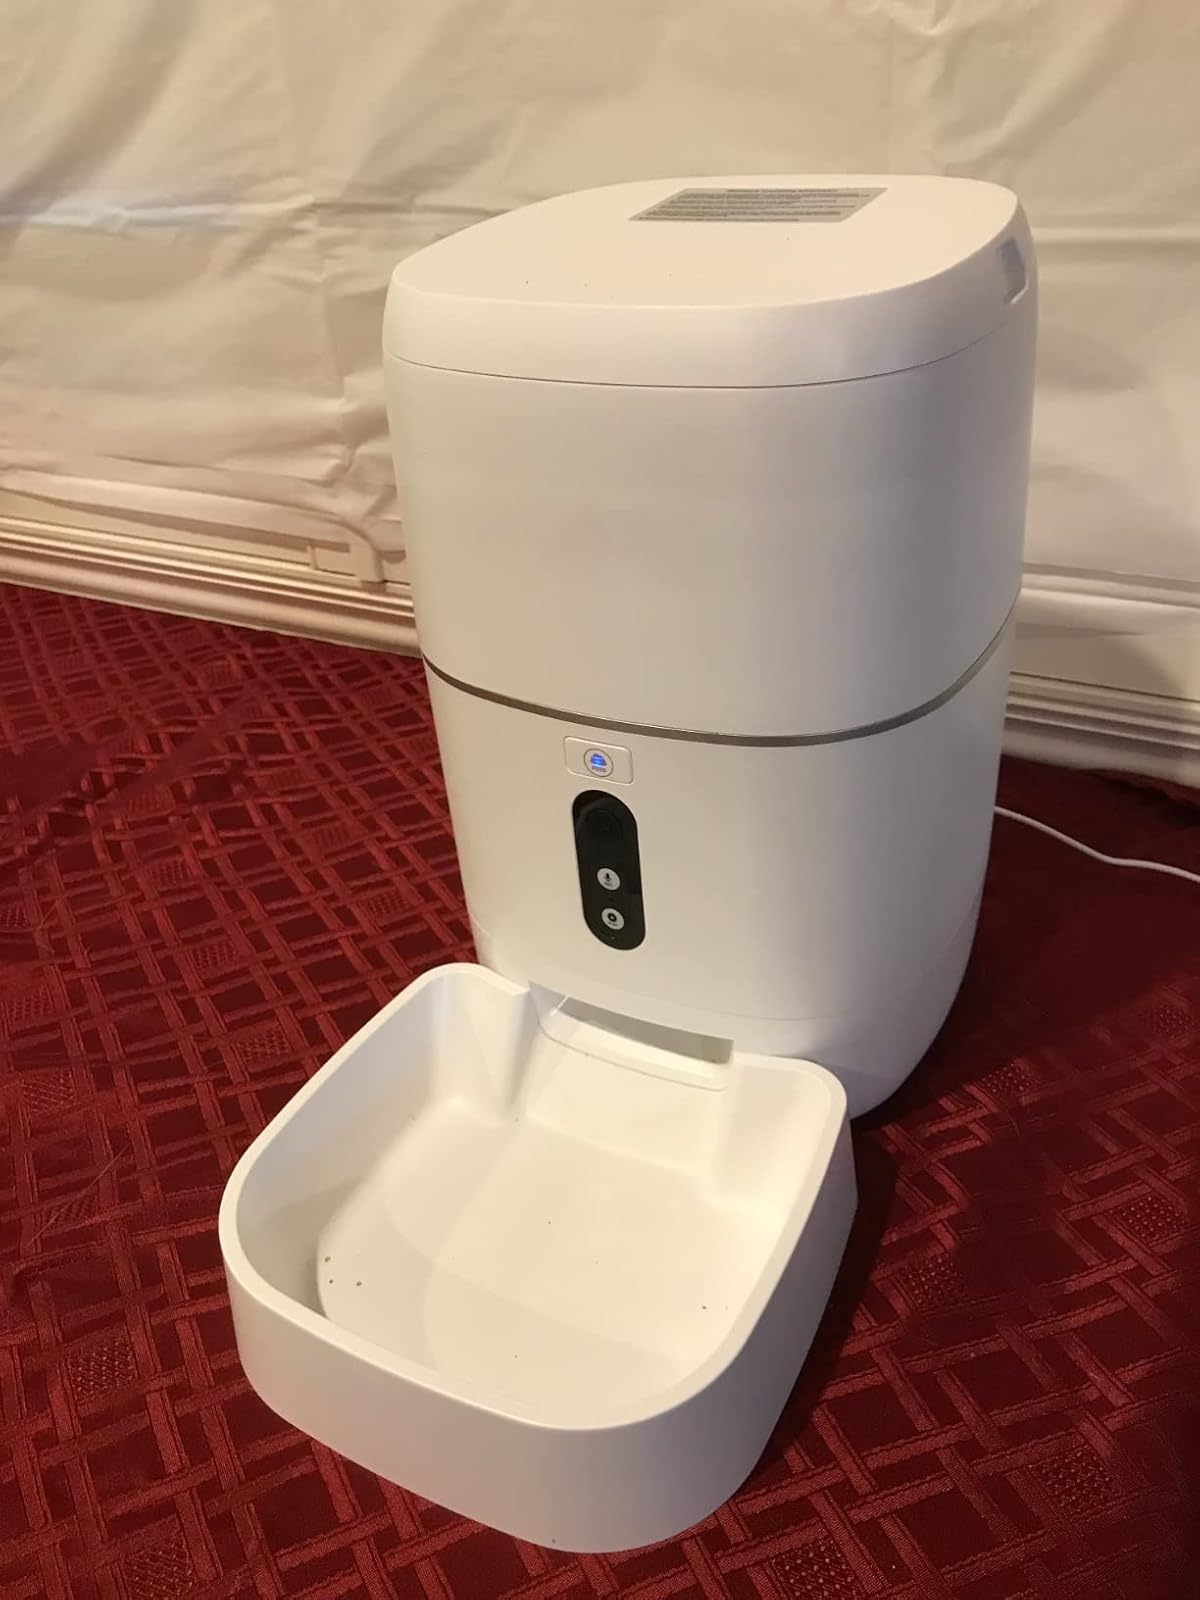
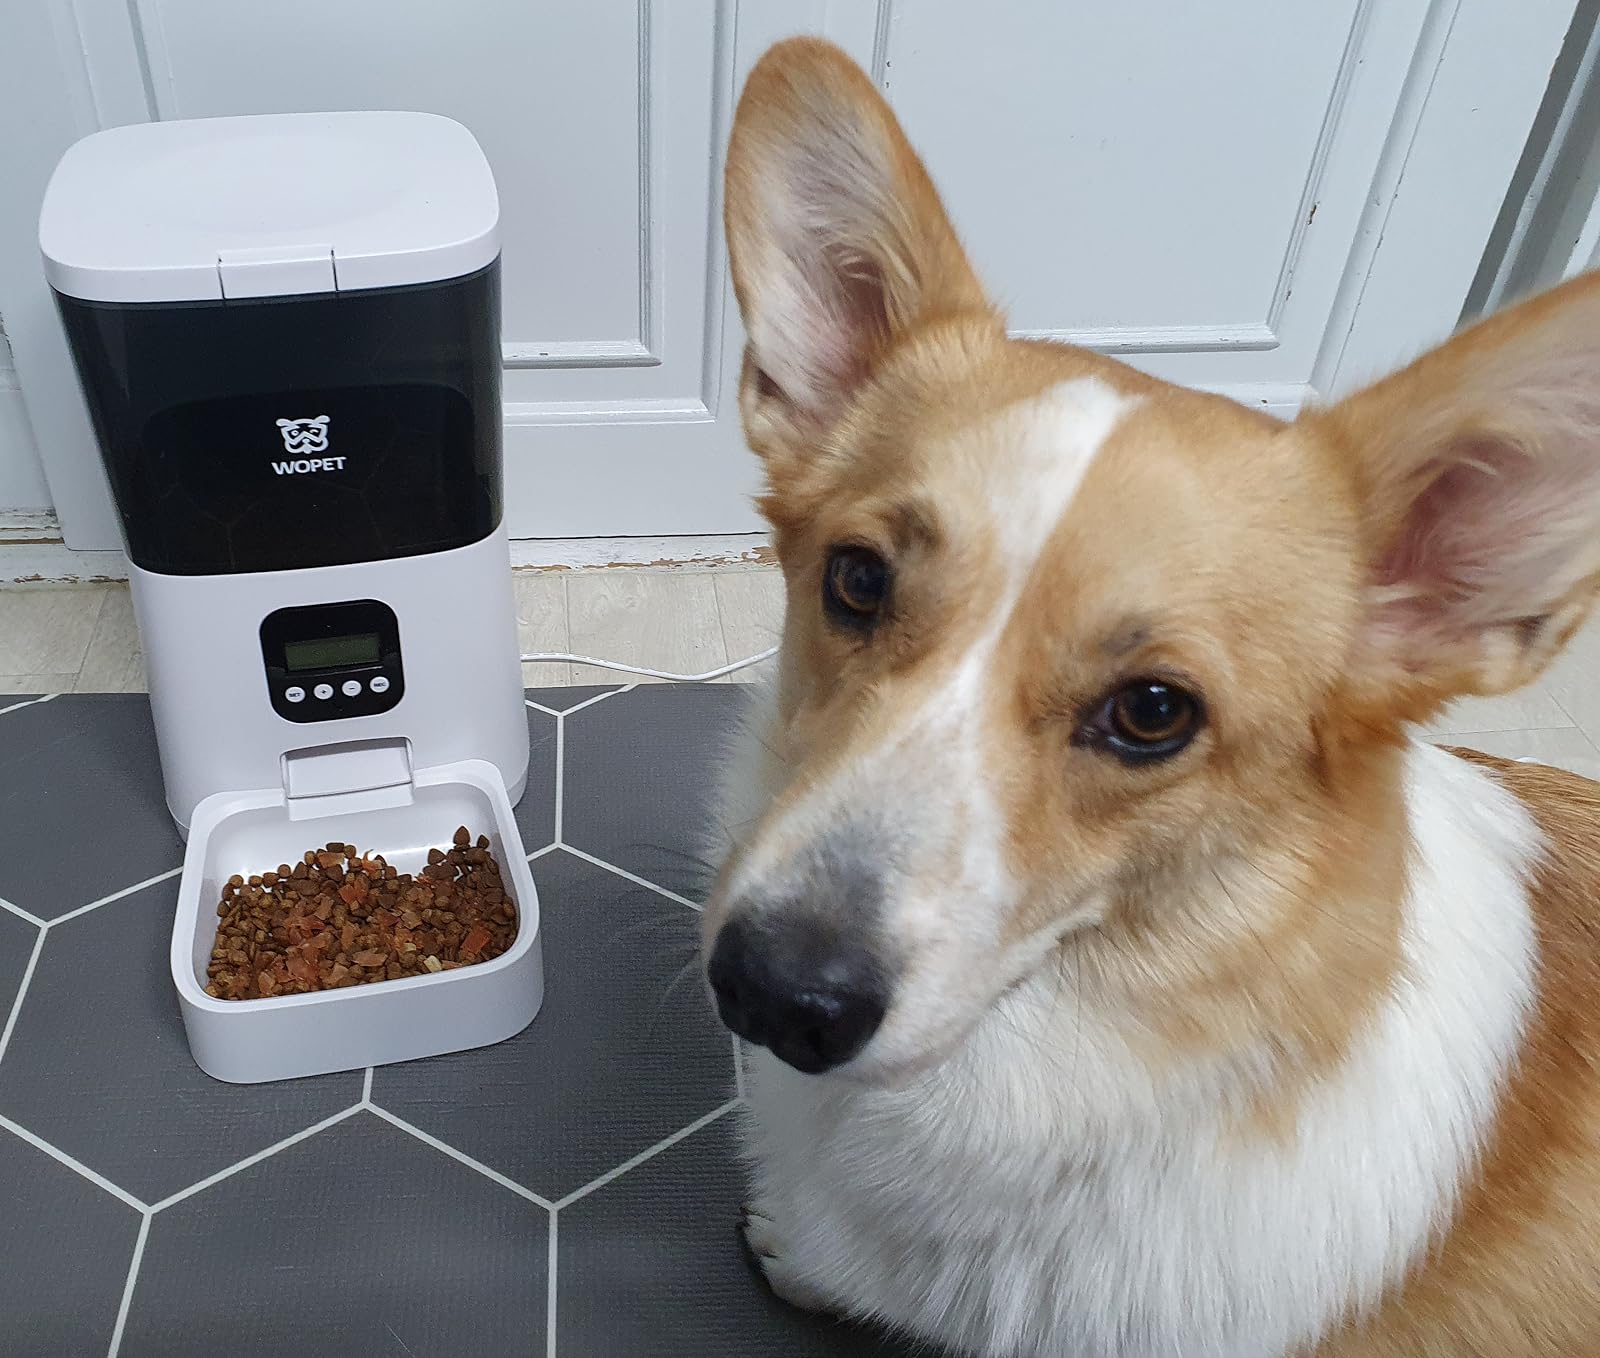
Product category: items_feeder
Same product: no